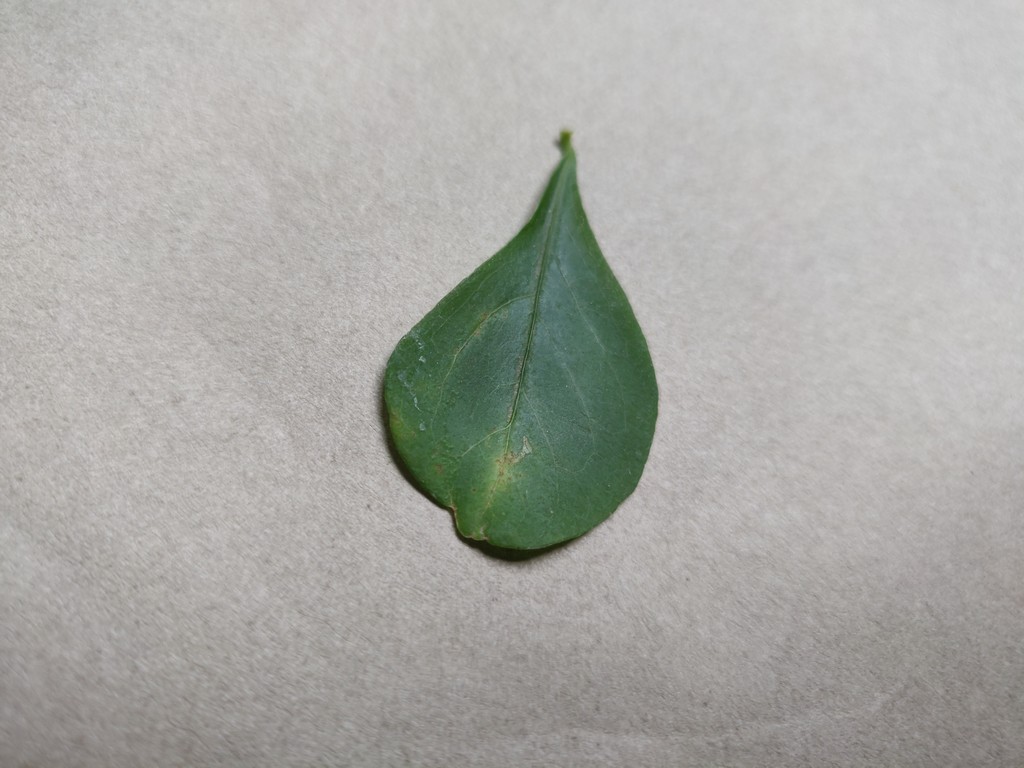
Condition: Unhealthy
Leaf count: single
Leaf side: front